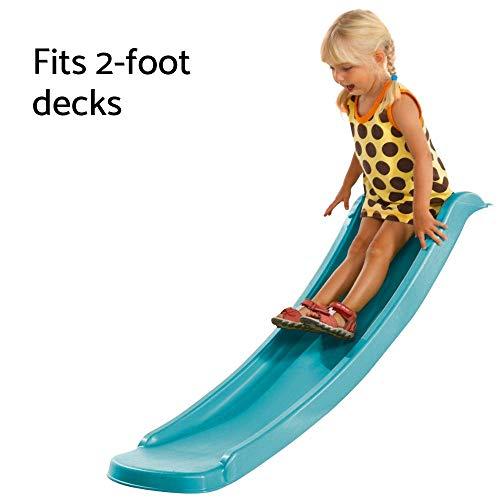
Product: Blue Rabbit Play Outdoor Toddler Slide, 4 Feet, Turquoise
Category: Toys & Games | Sports & Outdoor Play | Play Sets & Playground Equipment
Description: Measures 46.6 by 14.8 by 6.5 inches L x W x D; weighs 4.3 pounds.
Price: $115.89
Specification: ProductDimensions:46.6x14.8x6.5inches|ItemWeight:4pounds|ShippingWeight:4.3pounds(Viewshippingratesandpolicies)|DomesticShipping:ItemcanbeshippedwithinU.S.|InternationalShipping:Thisitemisnoteligibleforinternationalshipping.LearnMore|ASIN:B074SRW64K|Itemmodelnumber:4001-07-001|Manufacturerrecommendedage:36months-10years